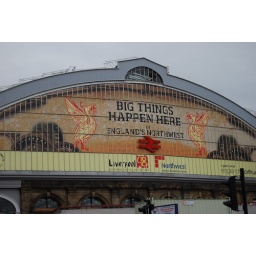
Close-up of the sign over the Lime Street train station.